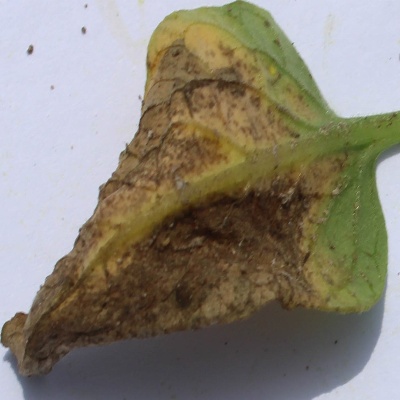
Crop: Tomato
Condition: leaf blight